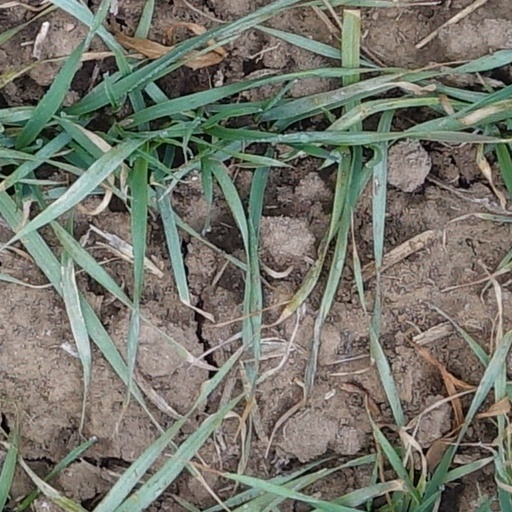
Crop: wheat